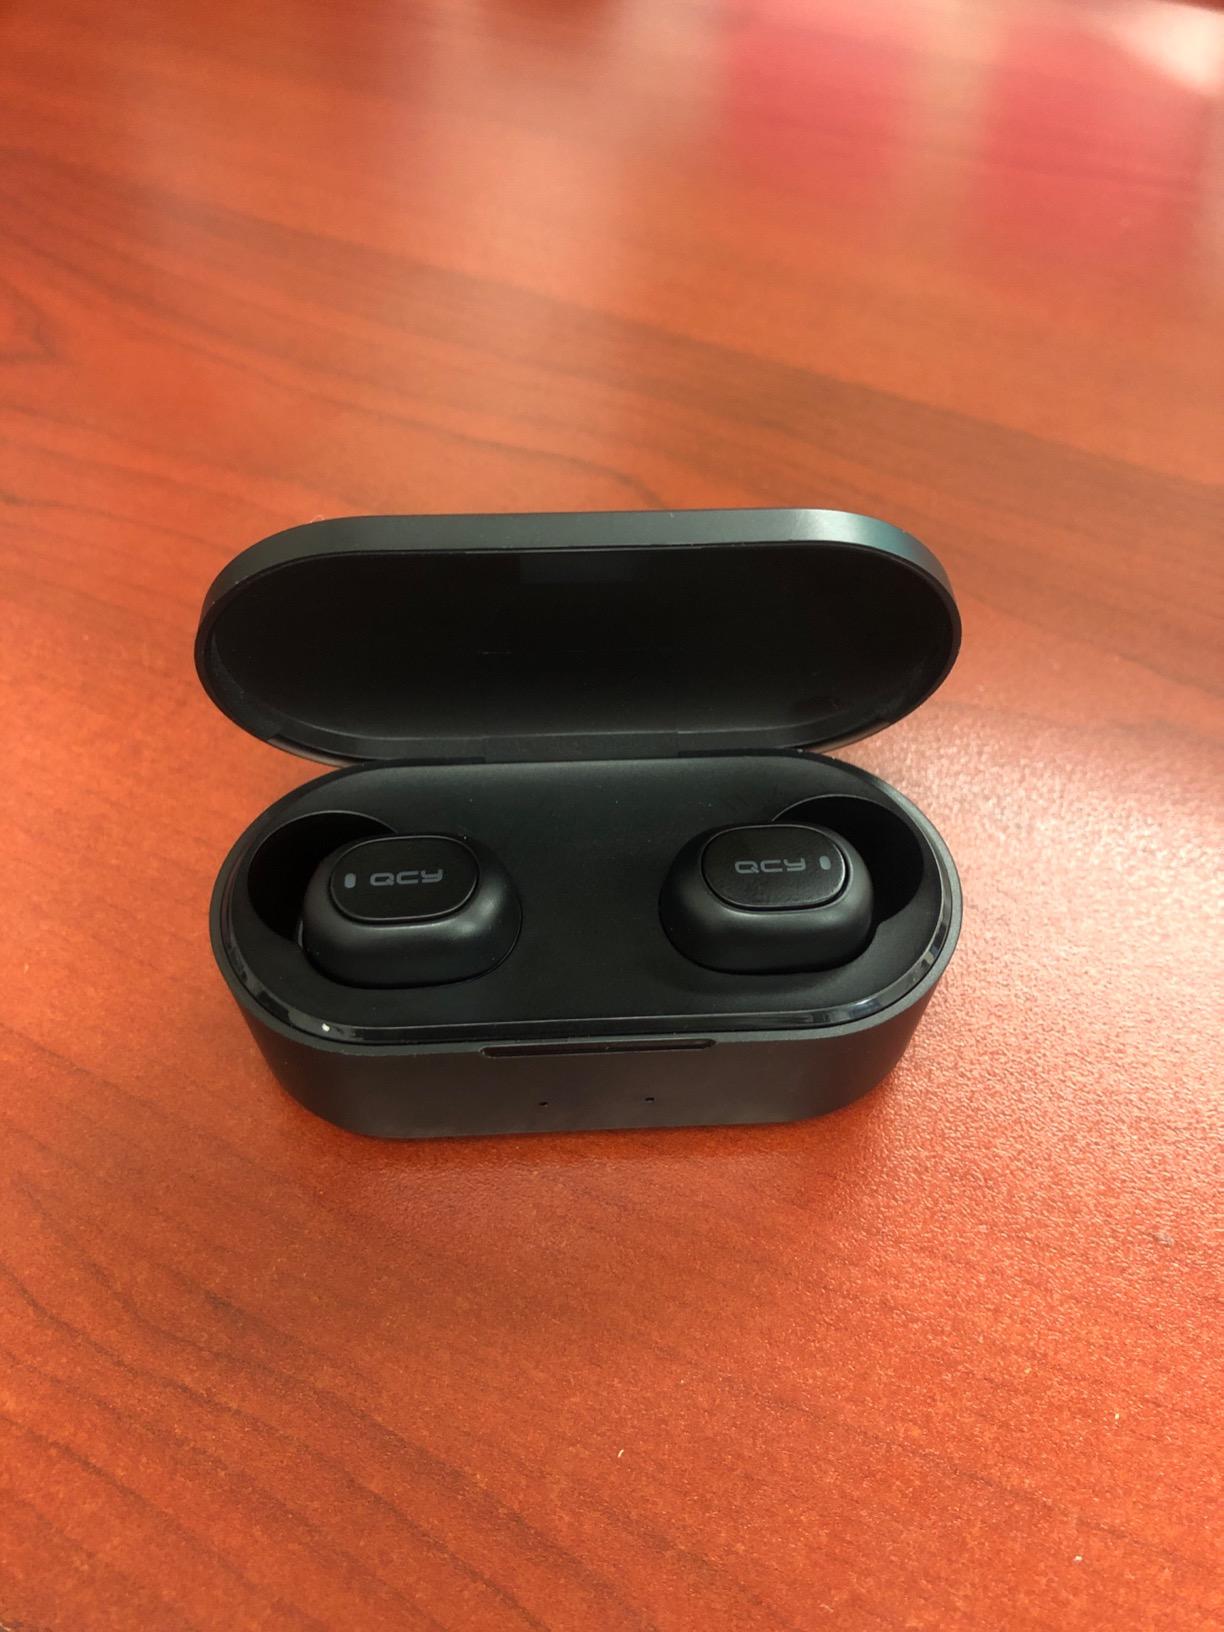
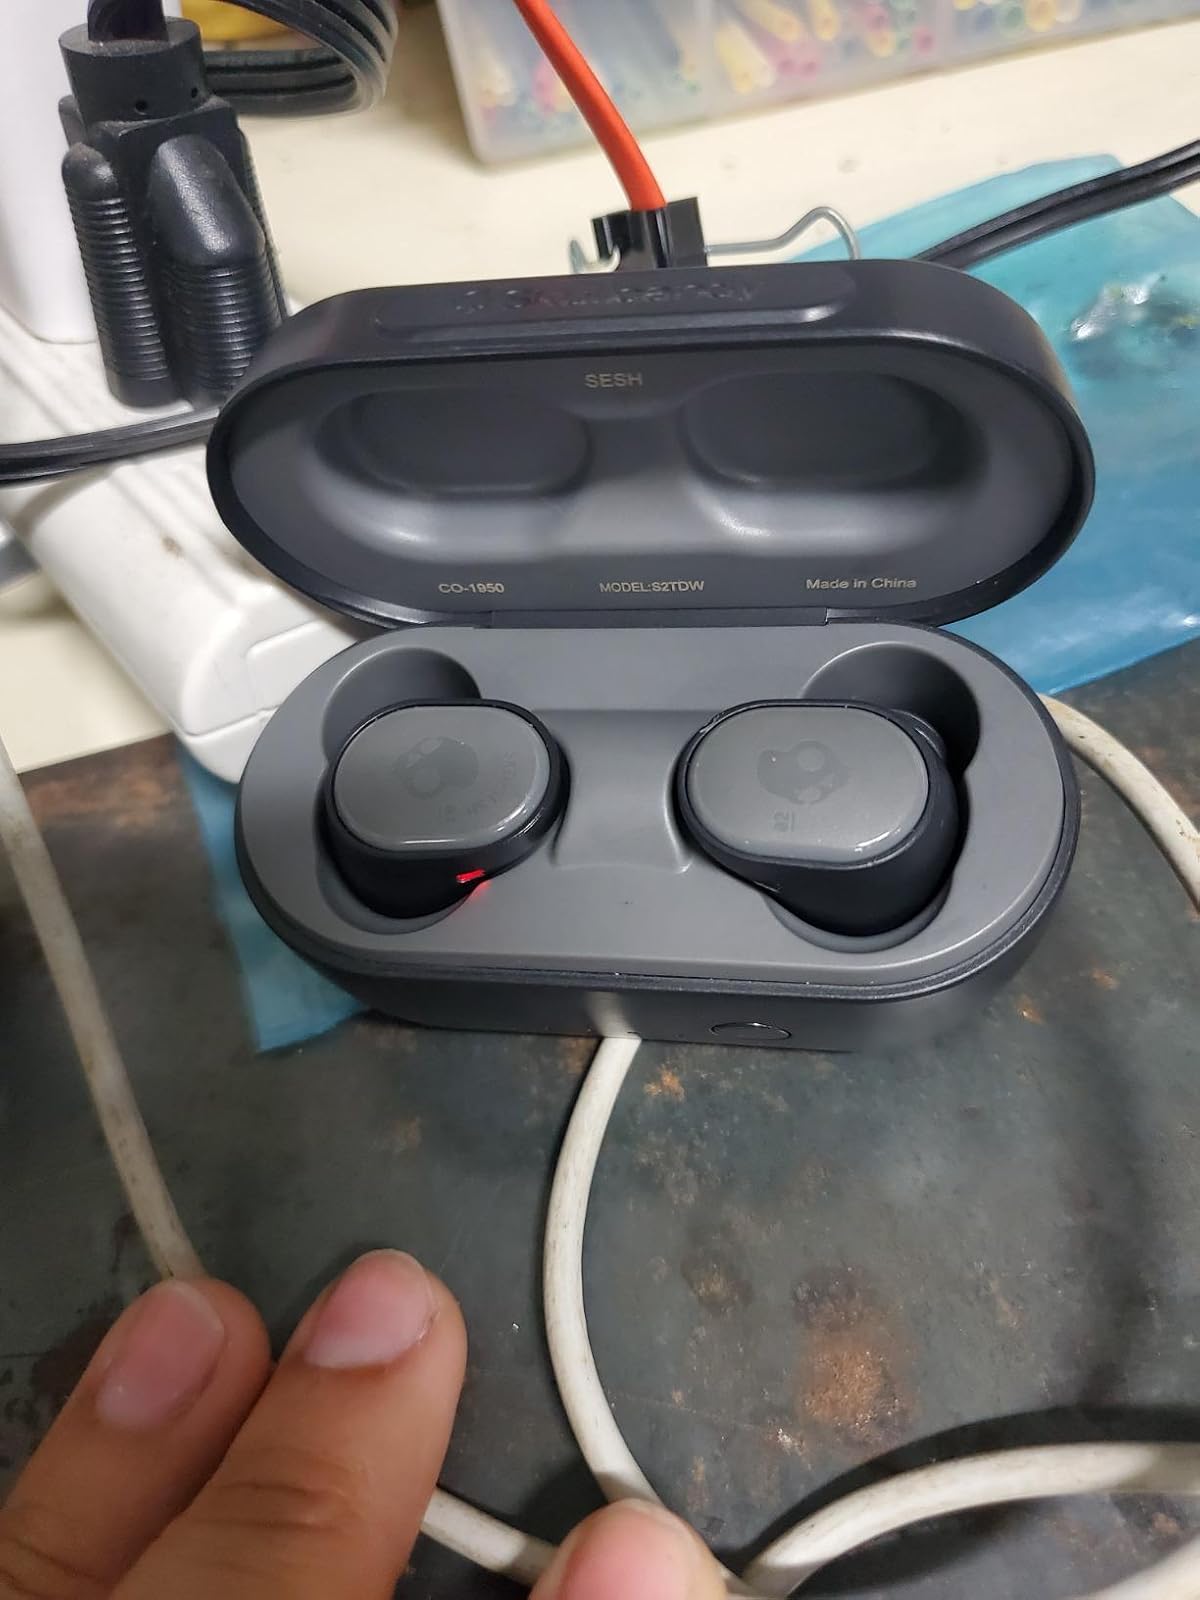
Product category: earbuds
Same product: no